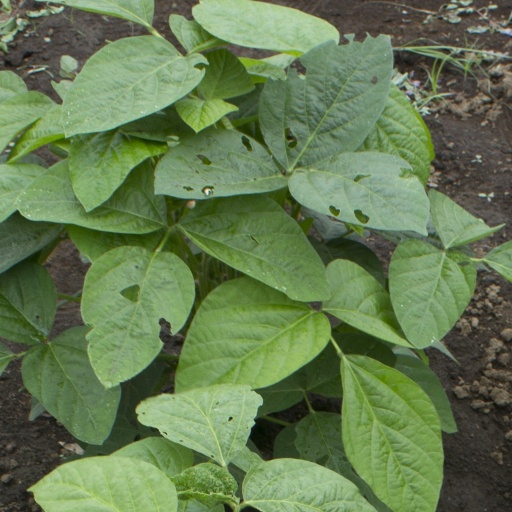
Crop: soybean